Gun violence in the United States

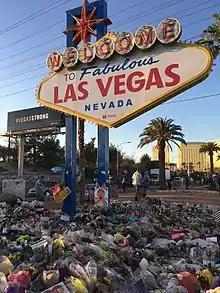
Memorial at the Welcome to Fabulous Las Vegas sign following the 2017 Las Vegas shooting

The definition of a mass shooting remains under debate. The precise inclusion criteria are disputed, and there no broadly accepted definition exists. "Mother Jones", using their standard of a mass shooting where a lone gunman kills at least four people in a public place for motivations excluding gang violence or robbery, concluded that between 1982 and 2006 there were 40 mass shootings, an average of 1.6 per year. From 2007 to May 2018, there were 61 mass shootings, an average of 5.4 per year. More broadly, the frequency of mass shootings steadily declined throughout the 1990s and early 2000s, then increased dramatically.